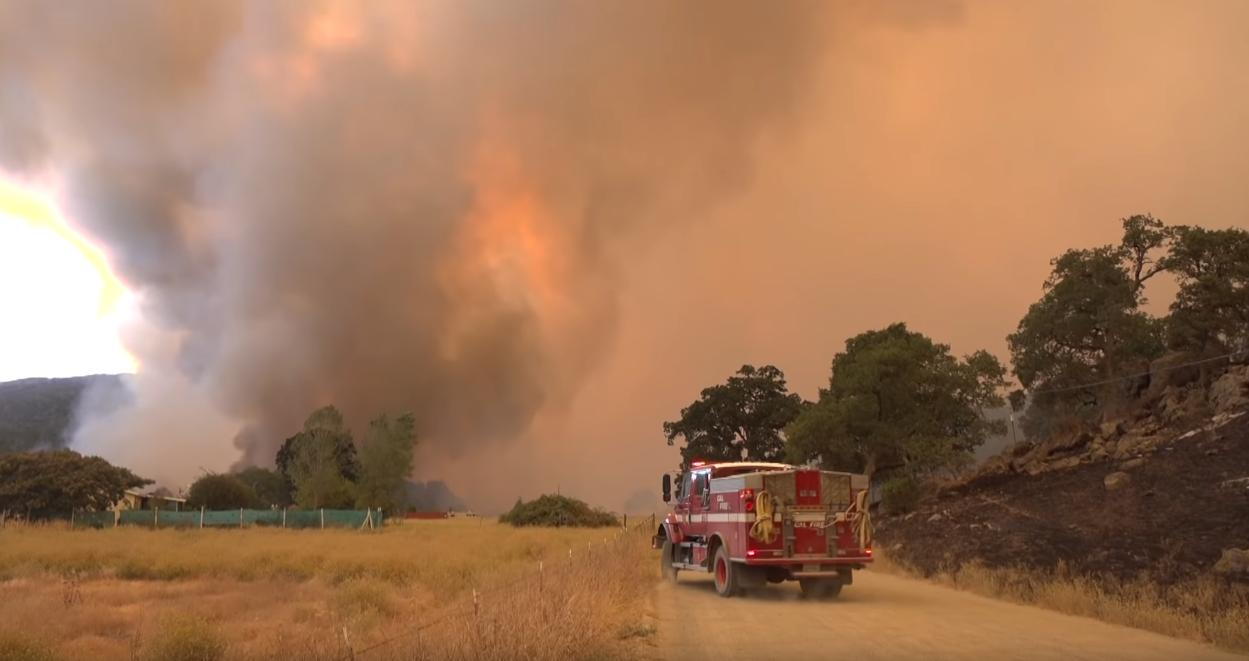
Fire: no
Smoke: yes